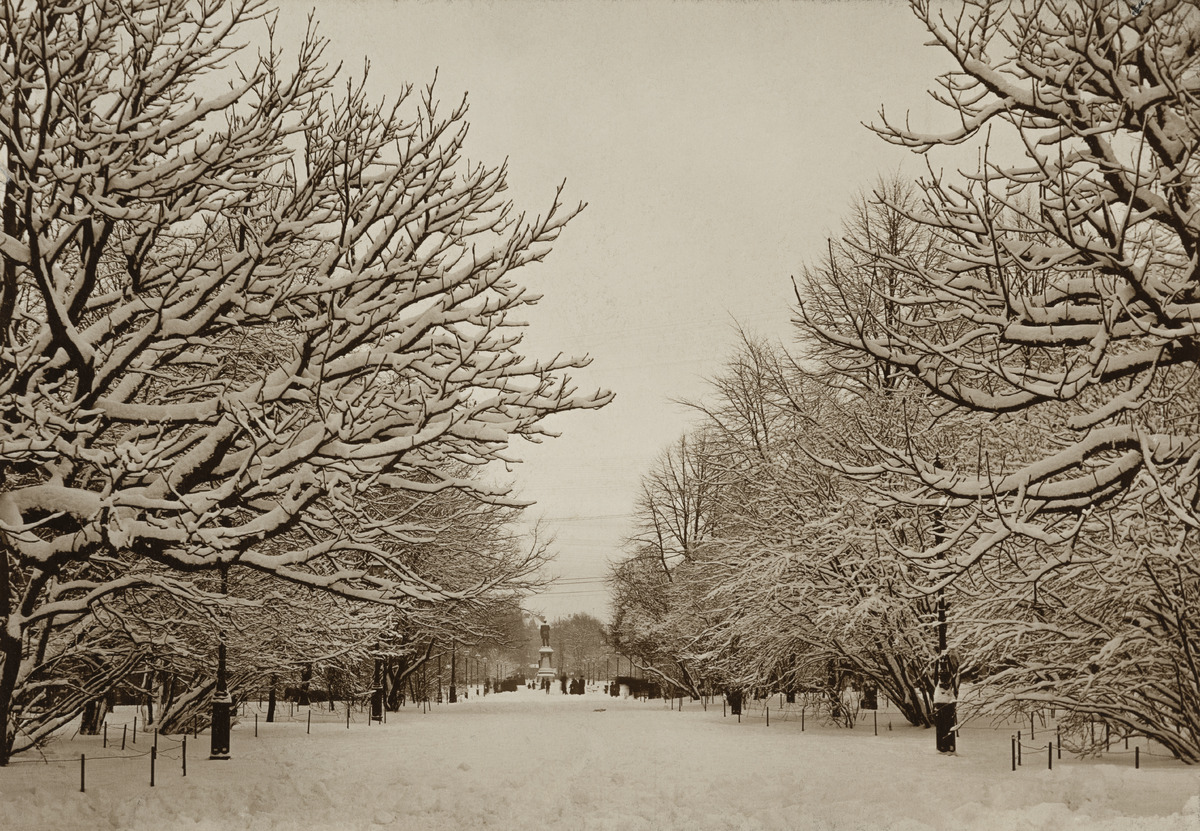
Luminen Runebergin Esplanaadi (nykyinen Runebergin esplanadi) nähtynä Teatteri esplanaadin (nykyinen Teatteriesplandi) suunnasta
sisällön kuvaus: Luminen Runebergin Esplanaadi (nykyinen Runebergin esplanadi) nähtynä Teatteri esplanaadin (nykyinen Teatteriesplandi) suunnasta. mustavalkoinen
Kuvaaja: Timiriasew, Ivan, valokuvaaja
Ajankohta: kuvausaika 1900 -luku alku
Paikka: Suomi, Uusimaa, Helsinki, Kaartinkaupunki Helsinki, Runebergin esplanadi
Aiheet: puistot, talvi, lumi, puut, muistopatsaat, jalankulkijat